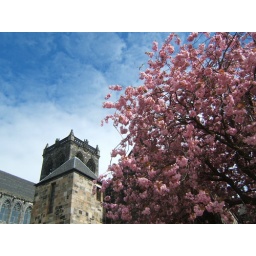
cherry pink against sky blue